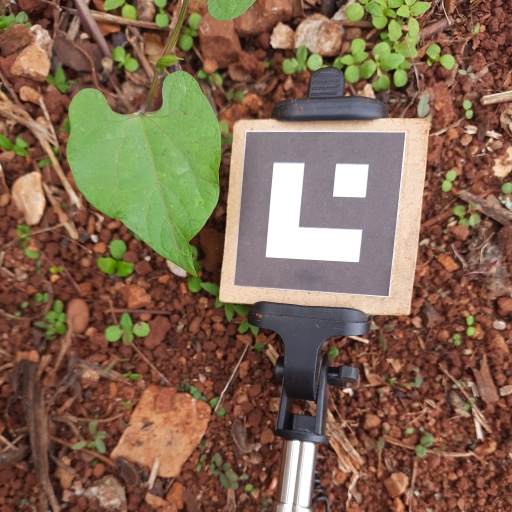
Observations: wavy surface, no eating holes, with soild dust, under shade